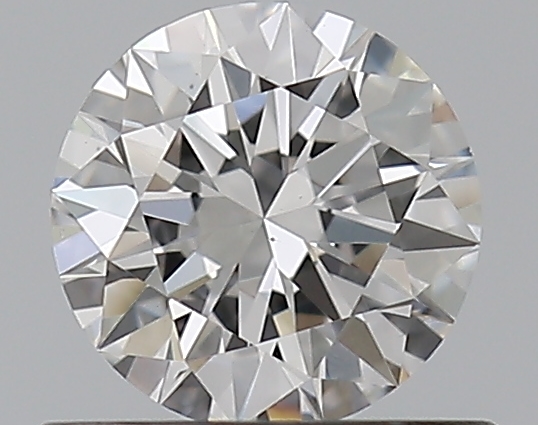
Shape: round
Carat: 0.5
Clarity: VS2
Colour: E
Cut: EX
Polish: EX
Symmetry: EX
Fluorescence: F
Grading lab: GIA
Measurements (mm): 5.16 x 5.18 x 3.11